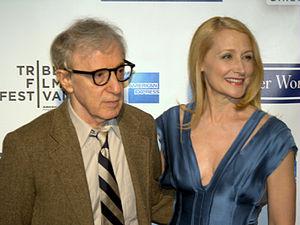
Patricia Clarkson, née le 29 décembre 1959 à La Nouvelle-Orléans, est une actrice américaine.